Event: Nepal Earthquake
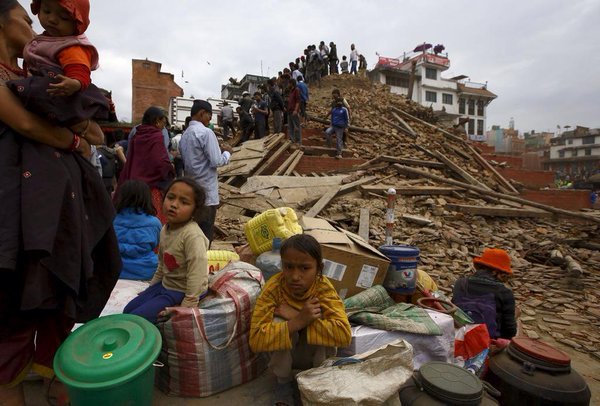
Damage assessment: damage